VFA-105

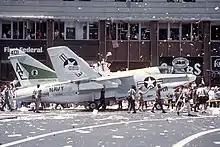
A retired A-7E Corsair II aircraft from the Squadron in a Welcome Home parade after the Gulf War in 1991

VA-105 was redesignated Strike Fighter Squadron 105 (VFA-105) on 17 December 1990, as the squadron transitioned to the F/A-18C Hornet. The squadron reported to Carrier Air Wing Three (CVW-3) aboard USS "John F. Kennedy" on 1 September 1991. VFA-105 made their first Hornet cruise in October 1992. They returned from the Mediterranean in April 1993, and began workups for a deployment aboard in October 1994. The squadron then started workups for a deployment aboard in October 1996. VFA-105 and the rest of CVW-3 deployed in 1998 in support of Operation Southern Watch and Operation Desert Fox on board .